Dharmadam Island

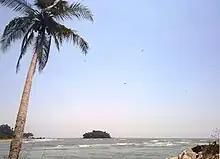
Dharmadam Island

Dharmadam Island (Green Island) is a small 2-hectare private island in Thalassery, Kannur District, Kerala. It lies about 100 metres from the mainland at Dharmadam.